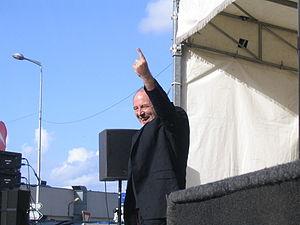
Jean Michel Bertrand Delpech, dit Michel Delpech, né le 26 janvier 1946 à Courbevoie et mort le 2 janvier 2016 à Puteaux, est un auteur-compositeur-interprète français. Certaines de ses chansons ont marqué les années 1960 et 1970 et font désormais partie du patrimoine de la chanson française, notamment Chez Laurette, Wight Is Wight, Pour un flirt, Que Marianne était jolie, Les Divorcés, Le Chasseur, Quand j'étais chanteur ou encore Le Loir-et-Cher.